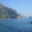
Label: sea